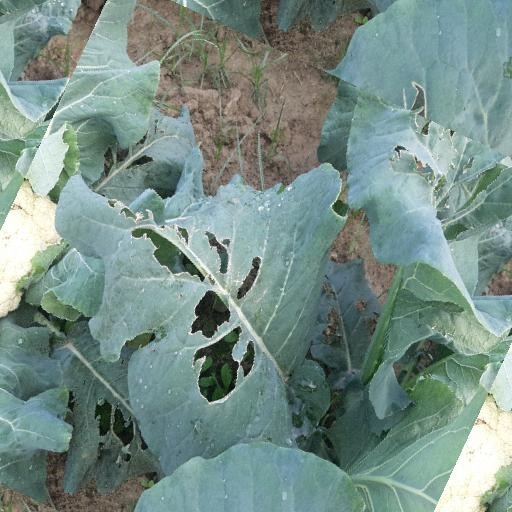
Label: Black Rot